Difference engine

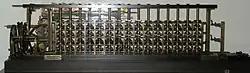
Per Georg Scheutz's third difference engine, in the Science Museum, London

Inspired by Babbage's difference engine in 1834, the Swedish inventor Per Georg Scheutz built several experimental models. In 1837 his son Edward proposed to construct a working model in metal, and in 1840 finished the calculating part, capable of calculating series with 5-digit numbers and first-order differences, which was later extended to third-order (1842). In 1843, after adding the printing part, the model was completed.